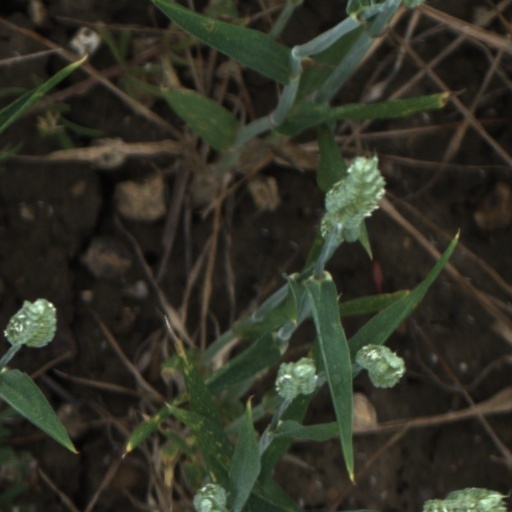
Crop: wheat